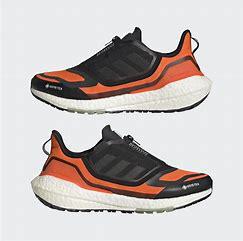
Brand: Adidas
Model: Ultraboost 22 Lauf